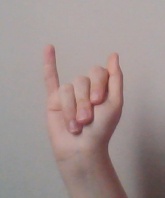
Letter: meem